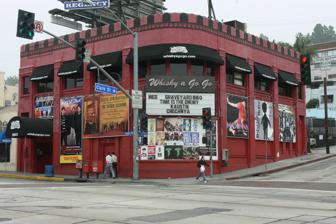
Building: Whisky a Go Go
Country: United States of America
Year built: 1964
Nightclub in West Hollywood, California For the firebombing of the similarly named nightclub in Brisbane, Australia, see Whiskey Au Go Go fire . Whisky a Go Go "The Whisky" The Whisky a Go Go on the Sunset Strip in 2006 Address 8901 Sunset Blvd Location West Hollywood, California 90069 Coordinates 34°5′26″N 118°23′8″W / 34.09056°N 118.38556°W / 34.09056; -118.38556 Type Nightclub Capacity 500 Opened January 16, 1964 Website whiskyagogo .com The Whisky a Go Go (informally nicknamed The Whisky ) is a historic nightclub in West Hollywood, California , United States. It is located at 8901 Sunset Boulevard on the Sunset Strip , corner North Clark Street, opposite North San Vicente Boulevard, northwest corner. The club played a central role in the Los Angeles music scene from the 1960s through the 1990s. History In 1958, the first Whisky a Go Go in the United States opened in Chicago , Illinois , on the corner of Rush and Chestnut streets. It has been called the first real American discothèque . A franchise was opened in 1966 on M Street in the Georgetown section of Washington, D.C., by restaurateur Jacques Vivien. It owes its name to the first discothèque, the Whisky à Gogo, ( à gogo , meaning, in French, "in abundance", "galore"), established in Paris in 1947 by Paul Pacini (d. 2017), which itself took the name from the movie Whisky Galore! based on the British novel Whisky Galore which was released in France as Whisky a Gogo . The Sunset Strip Whisky was founded by Elmer Valentine , Phil Tanzini, Shelly Davis, and attorney Theodore Flier and opened on January 16, 1964. In 1966, Valentine, Lou Adler , and others founded The Roxy Theatre . In 1972, Valentine, Adler, Mario Maglieri and others started the Rainbow Bar & Grill on the Sunset Strip. Lou Adler bought into the Whisky in the late 1970s. Valentine sold his interest in the Whisky a Go Go in the 1990s but retained an ownership in the Rainbow Bar & Grill and the Roxy Theatre until his death in December 2008. Although the club was billed as a discothèque, suggesting that it offered only recorded music, the Whisky a Go Go opened with a live band led by Johnny Rivers and DJ Rhonda Lane, spinning records between sets from a suspended cage at the right of the stage. Shortly after opening, the club began booking live rock groups upon suggestion from their publicist, Ronnie Haran. Haran eventually hired The Doors as the Whisky house band , where they performed seven nights a week. In September 1969, the group Gypsy took over as the house band at the club  until April 1971. Early Whisky matchbox. Note the alphanumeric phone number and French style. The Whisky a Go Go was one of the places that popularized go-go dancing . Elmer Valentine, in a 2006 Vanity Fair article, recalled arranging to have a female DJ play records between Rivers' sets so patrons could continue dancing. But because there was not enough room on the floor for a DJ booth, he had a glass-walled booth mounted high above the floor. A contest was held for the female DJ job but when the young winner called Valentine on the night of the opening and tearfully said her mother forbade her from doing it, Valentine recruited the club's cigarette girl , Patty Brockhurst. Valentine quickly hired two more female dancers, one of whom, Joanna Labean, designed the official go-go-girl costume of fringed dress and white boots . Rivers rode the Whisky-born go-go craze to national fame with records recorded partly Live at the Whisky . In addition, The Miracles recorded the song " Going to a Go-Go " in 1966 (which was covered in 1982 by The Rolling Stones ), and Whisky a Go Go franchises sprang up all over the country. Arguably, the rock and roll scene in Los Angeles was born when the Whisky started operation; because of its status as a historic music landmark, the venue was inducted into the Rock and Roll Hall of Fame in 2006. Jim Morrison and Eric Burdon performing onstage with Blues Image in May 1969 The Whisky played an important role in many musical careers, especially for bands based in Southern California . The Byrds , Buffalo Springfield , Smokestack Lightnin' , and Love were regulars, and the Doors were the house band for a while. Van Morrison 's band Them had a two-week residency in June 1966, with the Doors as the opening act. On the last night they all jammed together on " Gloria ." Frank Zappa 's the Mothers of Invention got their record contract based on a performance at the Whisky. The Turtles performed there when their newest (and biggest-selling) single " Happy Together " was becoming a hit, only to lose their new bassist, Chip Douglas (who had arranged the song), to the Monkees ; guitarist Michael Nesmith invited him to become their producer (he returned to the Turtles a year later, to produce them). Neil Diamond also played at the Whisky on occasion. Metallica bassist Cliff Burton was recruited by the band after they watched him play a show there with his band Trauma. At one point, singer and actress E.G. Daily had a residency at the Whisky. On February 15, 1977, the Ramones played for the first time on this stage. The Whisky a Go Go in 2007 Arthur Lee of Love immortalized the Whisky in the song "Maybe the People Would Be the Times or Between Clark and Hilldale". "Here they always play my songs," he would sing on the side-two opener of Forever Changes . The Whisky was located on the strip between the streets Clark and Hilldale. British rockers Status Quo also referenced the venue in their 1978 song " Long Legged Linda " with the lines, "Well, if you're ever in Los Angeles and you've got time to spare / Take a stroll up Sunset Boulevard, you'll find the Whisky there." Loggins and Messina sang about the club in their tune "Whiskey", found on their 1972 album Loggins and Messina . In 1966, the Whisky was one of the centers of what fans call the Sunset Strip police riots . In the mid-1970s, the Whisky hosted stage presentations, including the long-running show The Cycle Sluts . During the early 1990s, the Whisky hosted a number of Seattle -based musicians who would be a part of the grunge movement , including Soundgarden , Mudhoney , Melvins , Fitz of Depression and 7 Year Bitch . Tracks recorded from a February 12, 1992 concert of Hole appear on their EP , Ask for It (1995). In 1994, Oasis played a controversial set at the Whisky, with frontman Liam Gallagher visibly intoxicated. Immediately following the gig, lead songwriter Noel Gallagher temporarily left the group out of frustration, fleeing to San Francisco , where he penned the song " Talk Tonight ". In 1997, System of a Down played at the Whisky. The band were unsigned at the time, and played songs from their early demo tapes, in particular containing the band's only live performance of the song "Blue". Today Apollo 03 performing on the current stage in 2022 On September 12, 2016, Whisky a Go Go launched an official TV channel on the Roku Connected TV platform. The Whisky a Go Go channel opens the Whisky's doors to a global audience with live music videos, full concerts and related content spanning its 60-year history. Honors A gene that codes for a subunit of a common potassium ion channel was named for the establishment in the 1960s by William D. Kaplan and William E. Trout. The human Ether-à-go-go-Related Gene ( hERG ) was so named because when Drosophila flies with mutations in the Ether-à-go-go gene are anaesthetised with ether , their legs start to shake, like the dancing at the Whisky a Go Go nightclub. In popular culture The 2013 videogame Grand Theft Auto V features a nightclub known as Tequi-la-la, which is based on Whisky a Go Go. The 2019 song " Kiss the Go-Goat " by Ghost is named so because the band's fictional history consists of the band performing the song at the Whiskey a Go Go in 1969. See also Los Angeles portal Live at the Whisky a Go Go (disambiguation) Otis Redding In Person at the Whisky a Go Go , an album recorded in 1966 at the venue Hugh Masekela Is Alive and Well at the Whisky , a 1967 album by Hugh Masekela recorded live at the venue The Troubadour The Viper Room References